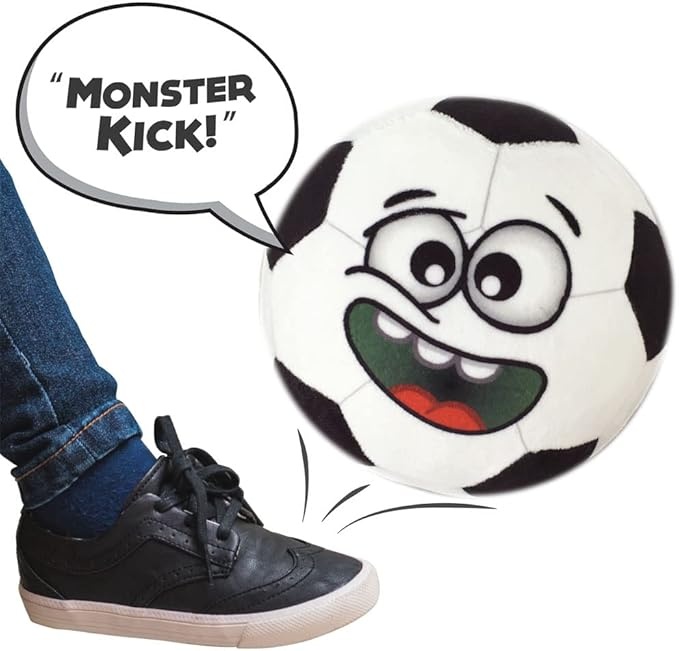
Move2Play, Hilariously Interactive Toy with Music & Sound Effects | Birthday Gift for Boy & Girl | Ball for Toddler & Baby | 6, 12, 18+ Months | 1, 2, 3+ Year Old
Brand: Move2Play
About This SMART REACTIONS - Intelligent sensors recognize a PASS, SHOT, TAP, or SHAKE and respond. Check out the demo video! HILARIOUS RESPONSES - Includes music, songs, and 40+ sound effects: "3 Pointer", "From Down - Town", "Nothing But Net". Will even detect the "Longest 3 Pointer". INSPIRE YOUR FUTURE ALL-STAR - Created for girls and boys 1,2,3+ years old to make learning to shoot and pass! SOFT & SUSTAINABLY MADE - These toddler balls are made of plush from recycled water bottles. They're machine-washable for INDOOR + OUTDOOR play. PERFECT GIFT - Gets kids and toddlers active and away from their screens! Requires 3xAAA batteries (included) + HIGH/LOW volume control. Overview Brand : Move2Play Material : Plush Color : Soccer Ball Age Range (Description) : 0+ Item Weight : 0.5 Pounds
Category: Toys & Games > Toys > Sports Toys > Playground Balls